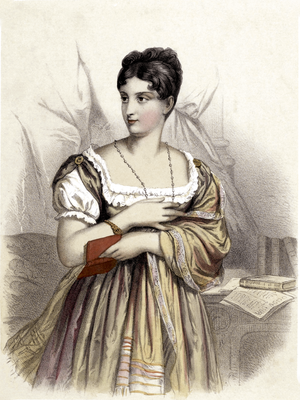
Marguerite-Joséphine Weimer, dite Mademoiselle George née le 23 février 1787 à Bayeux et morte le 11 janvier 1867 à Passy, est une actrice française